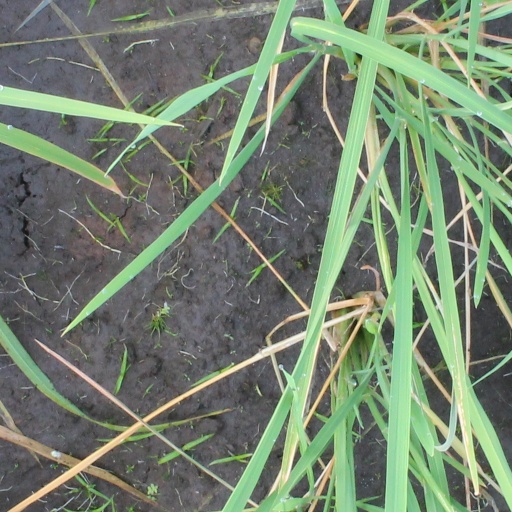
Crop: rice